Green Bay East High School

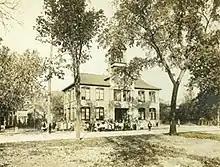
The Sale School, which the institution of East would grow from

The institution that would become East High School began in 1856 with the construction of Green Bay's Sale School (nicknamed "Old Brick") on land donated to the city by fur trader John Jacob Astor. Sale was the first school built by the Green Bay Area Public School District. The school traces its formal beginnings (celebrating a sesquicentennial in 2011) to a Professor Furber, who added Latin and mathematics to the grade school curriculum in 1860. The first class to receive diplomas, consisting of four men and two women, was the class of 1875. The school moved to a new location on South Webster Avenue in 1893 and its students became known as the Hilltoppers. After the move, "Old Brick" continued to be used by the school district for administrative purposes, and was torn down in 1957. While at the Hilltopper building, the school published a literary magazine called "Aeroplane" beginning in 1910. The publication's commencement edition served as a pseudo-yearbook, and began printing directories of the whole school in its 1917 edition. The publication was renamed "East High Aeroplane" in 1924 in anticipation of the school's move to its new location.